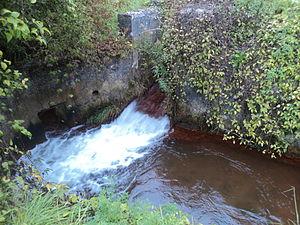
Tucquegnieux village l'exhaure
L'exhaure désigne le détournement par puisage ou pompage des eaux d'infiltration des mines et milieux souterrains. C'est pourquoi l'on parlera d'« épuisement » des eaux d'infiltration.
Tucquegnieux est une commune française située dans le département de Meurthe-et-Moselle, en région Grand Est.